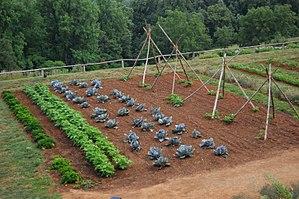
jardin potager, détail
Un légume est la plante ou une partie comestible d'une espèce potagère. Cette définition, reprise par la plupart des dictionnaires de langue française, doit être étendue aux champignons comestibles, dont certains sont cultivés et à certaines algues, dont la consommation est la plus développée en Extrême-Orient. Cette partie peut être une racine, un tubercule, un bulbe, une jeune pousse, une pseudo-tige, un pétiole, un ensemble de feuilles, une fleur, un fruit, ou une graine …